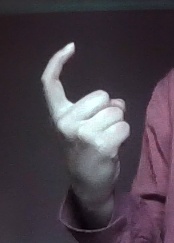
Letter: ra